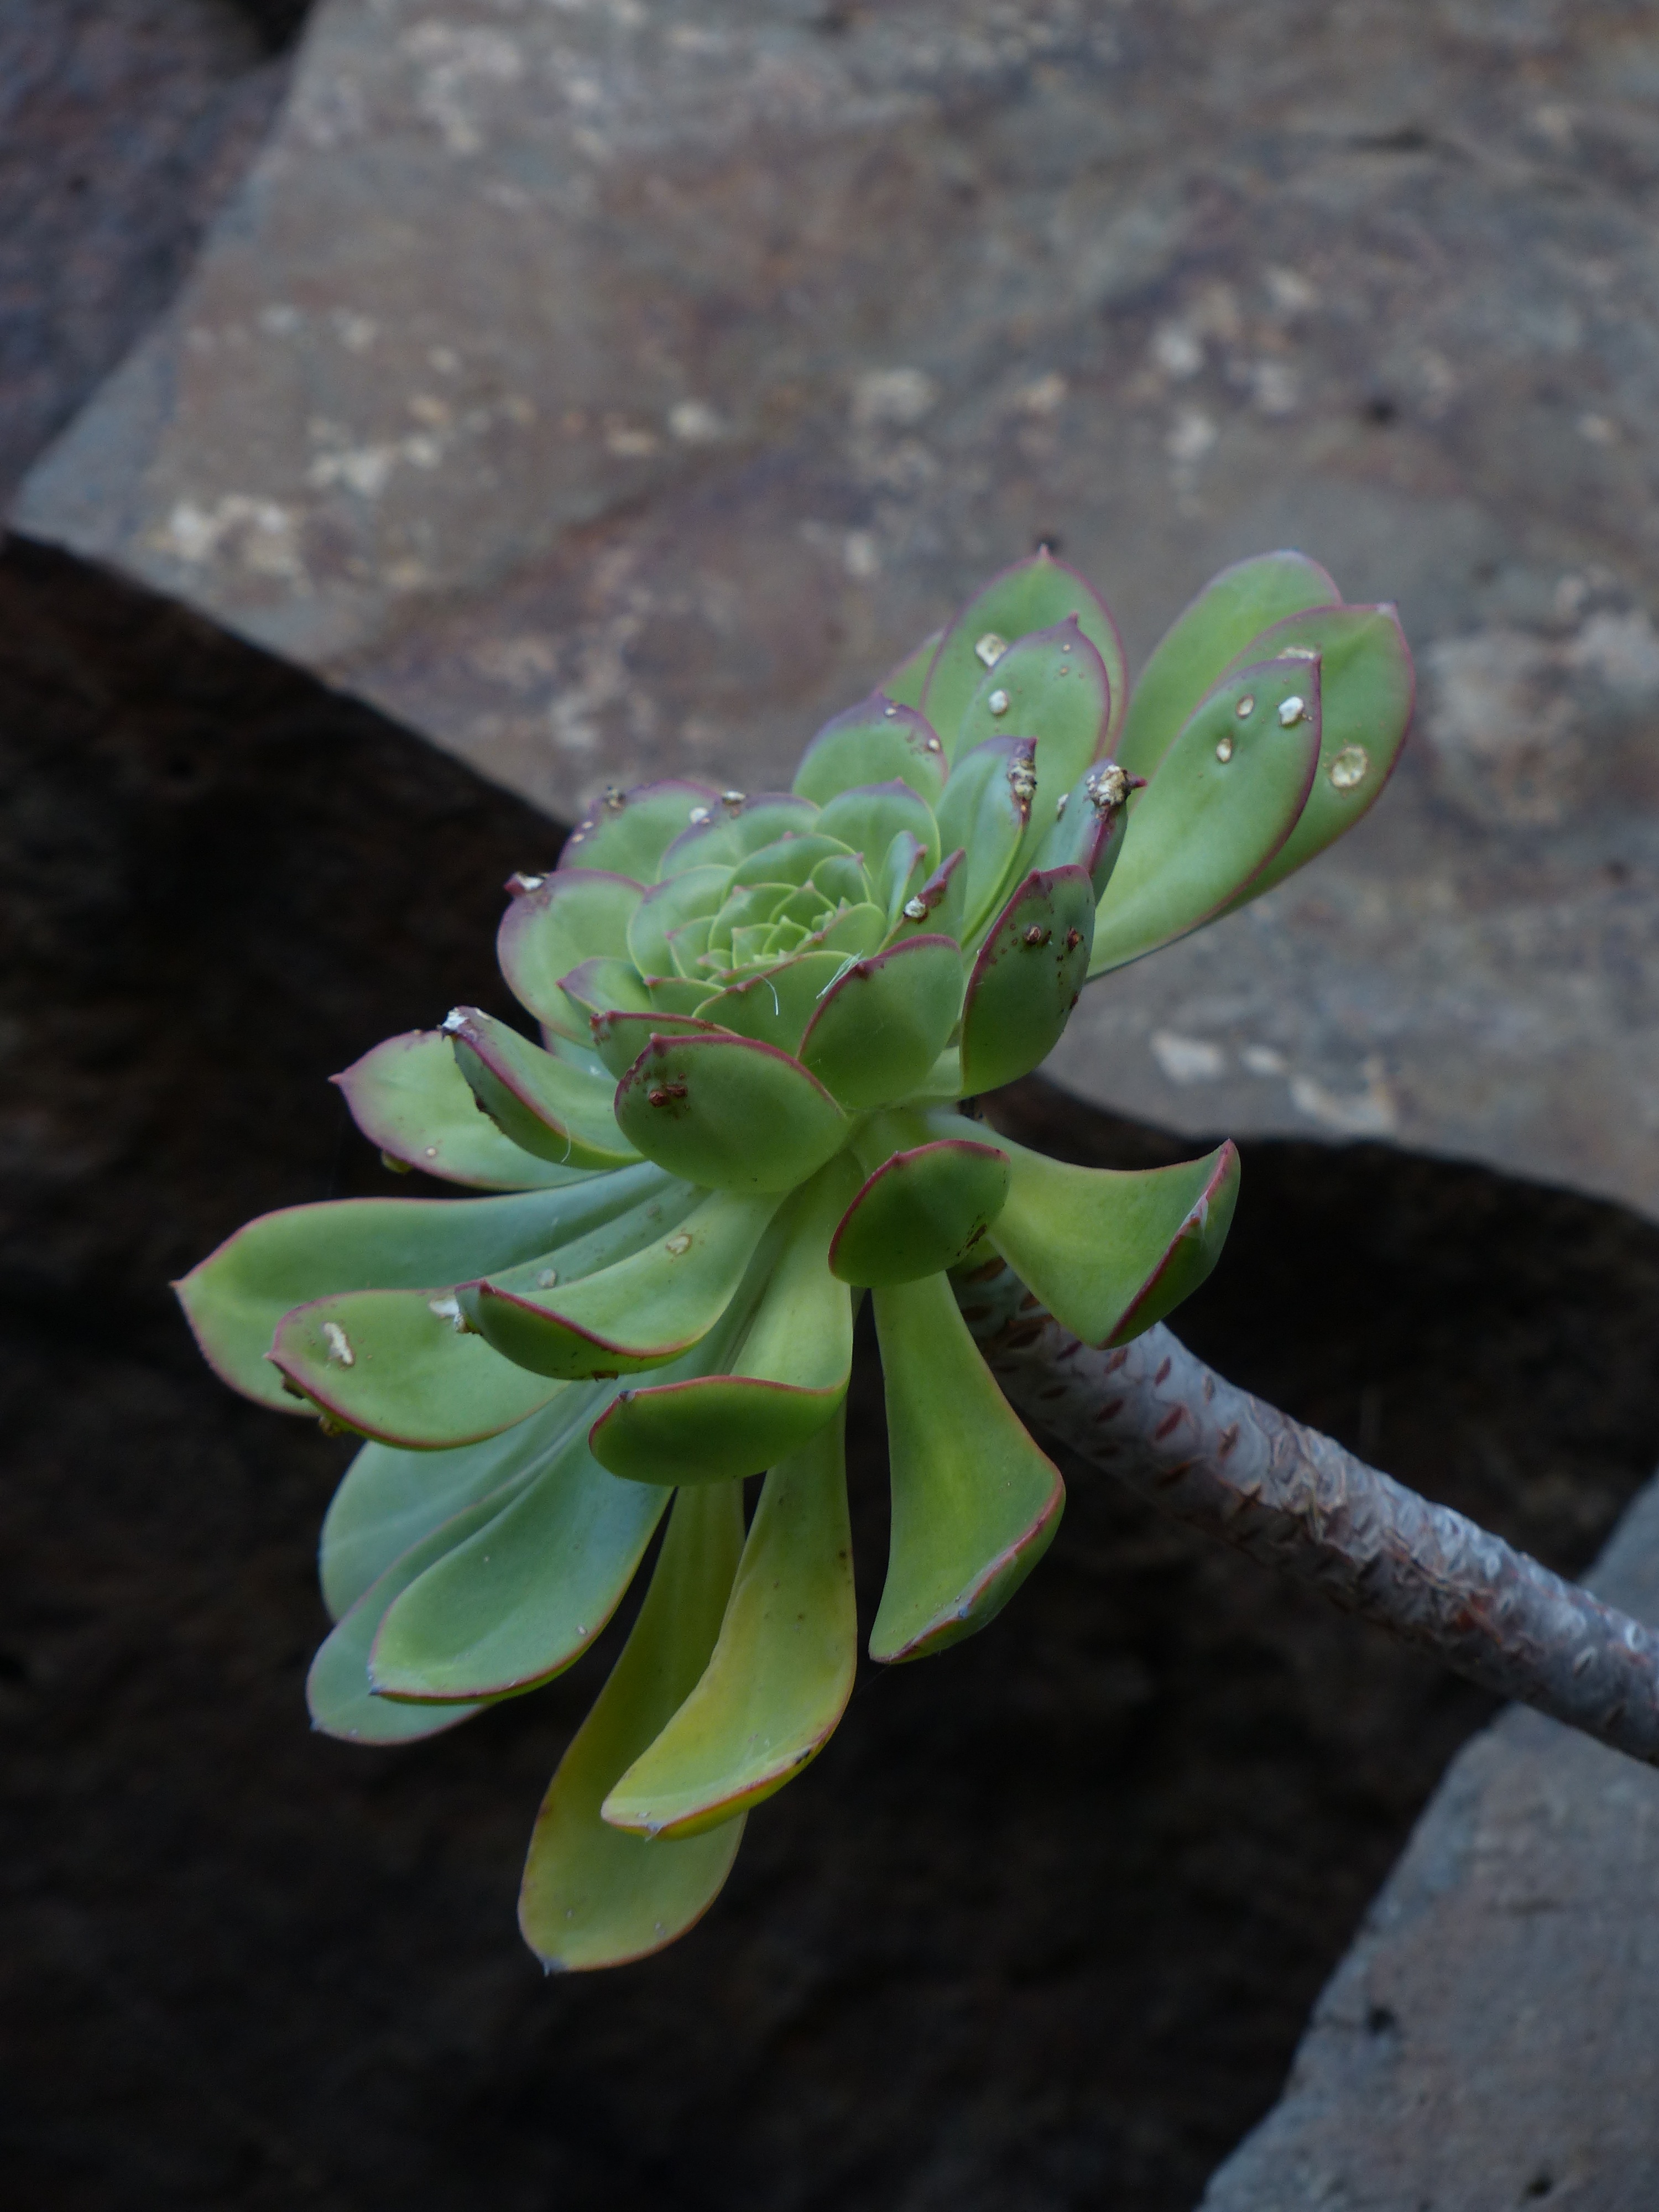
plant, leaf, flower, petal, green, botany, succulent, flora, leaves, rosettes, aeonium, macro photography, crassulaceae, flowering plant, thick sheet greenhouse, small shrub, plant stem, land plant, aeonium haworthii